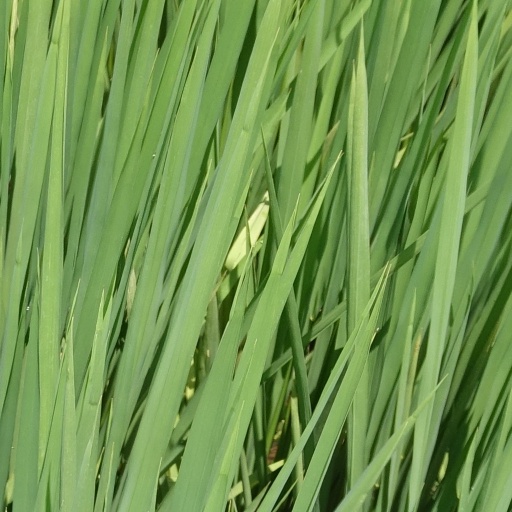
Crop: rice